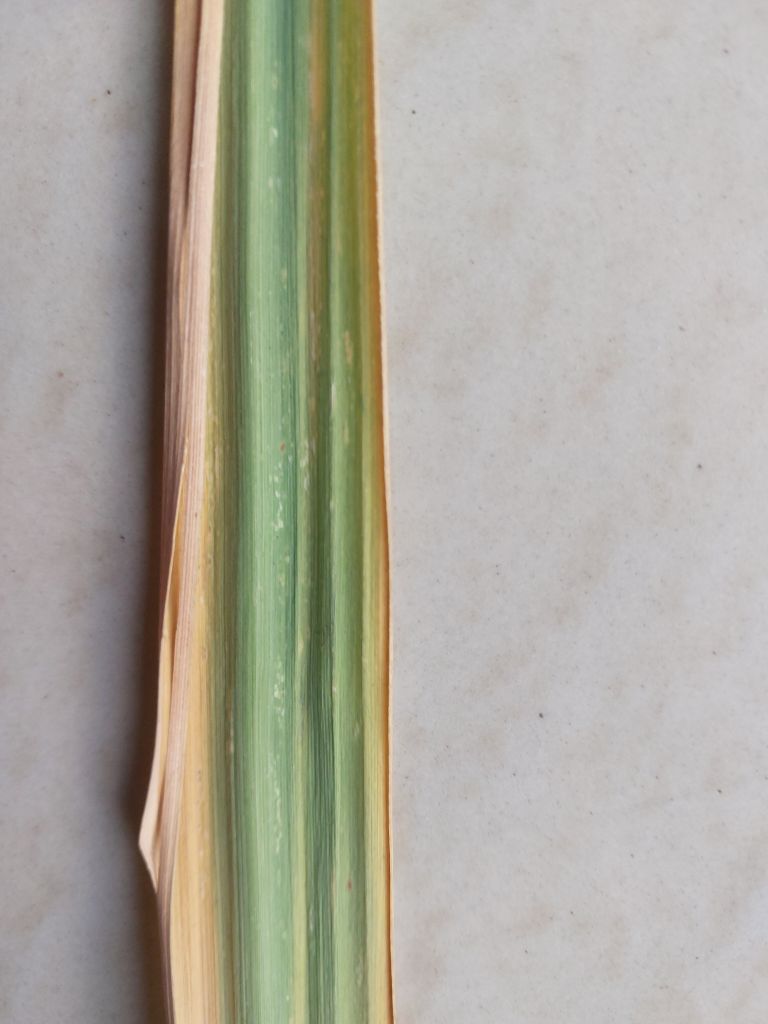
Label: Yellow Leaf